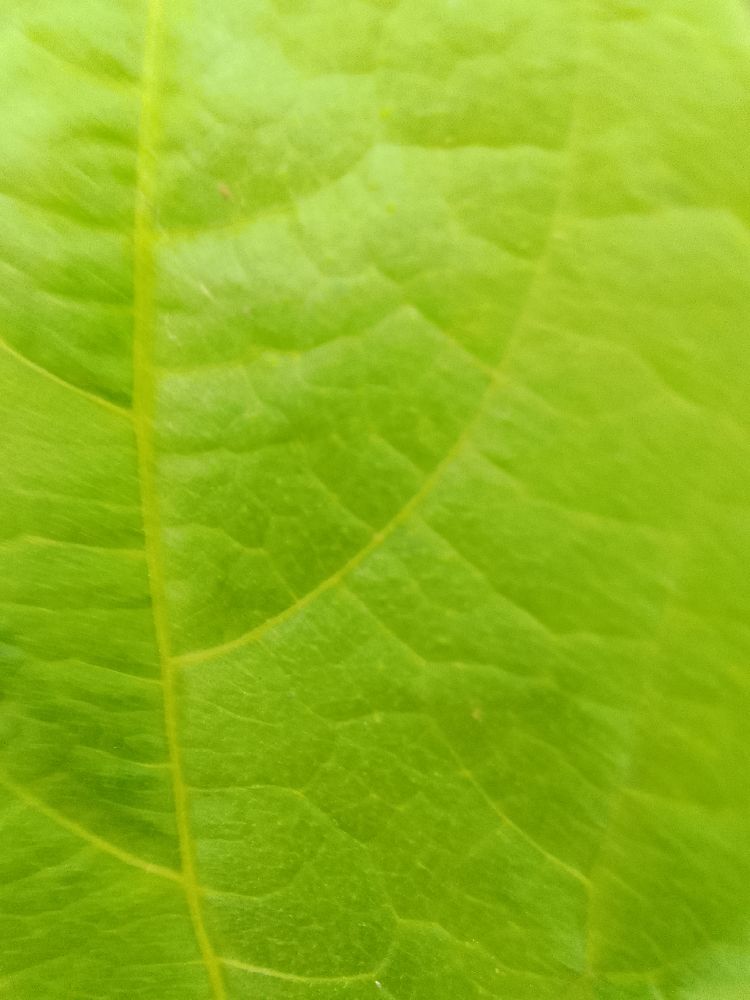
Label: healthy